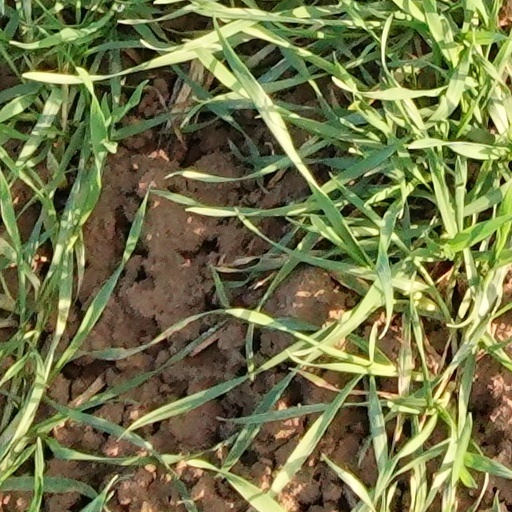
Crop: wheat